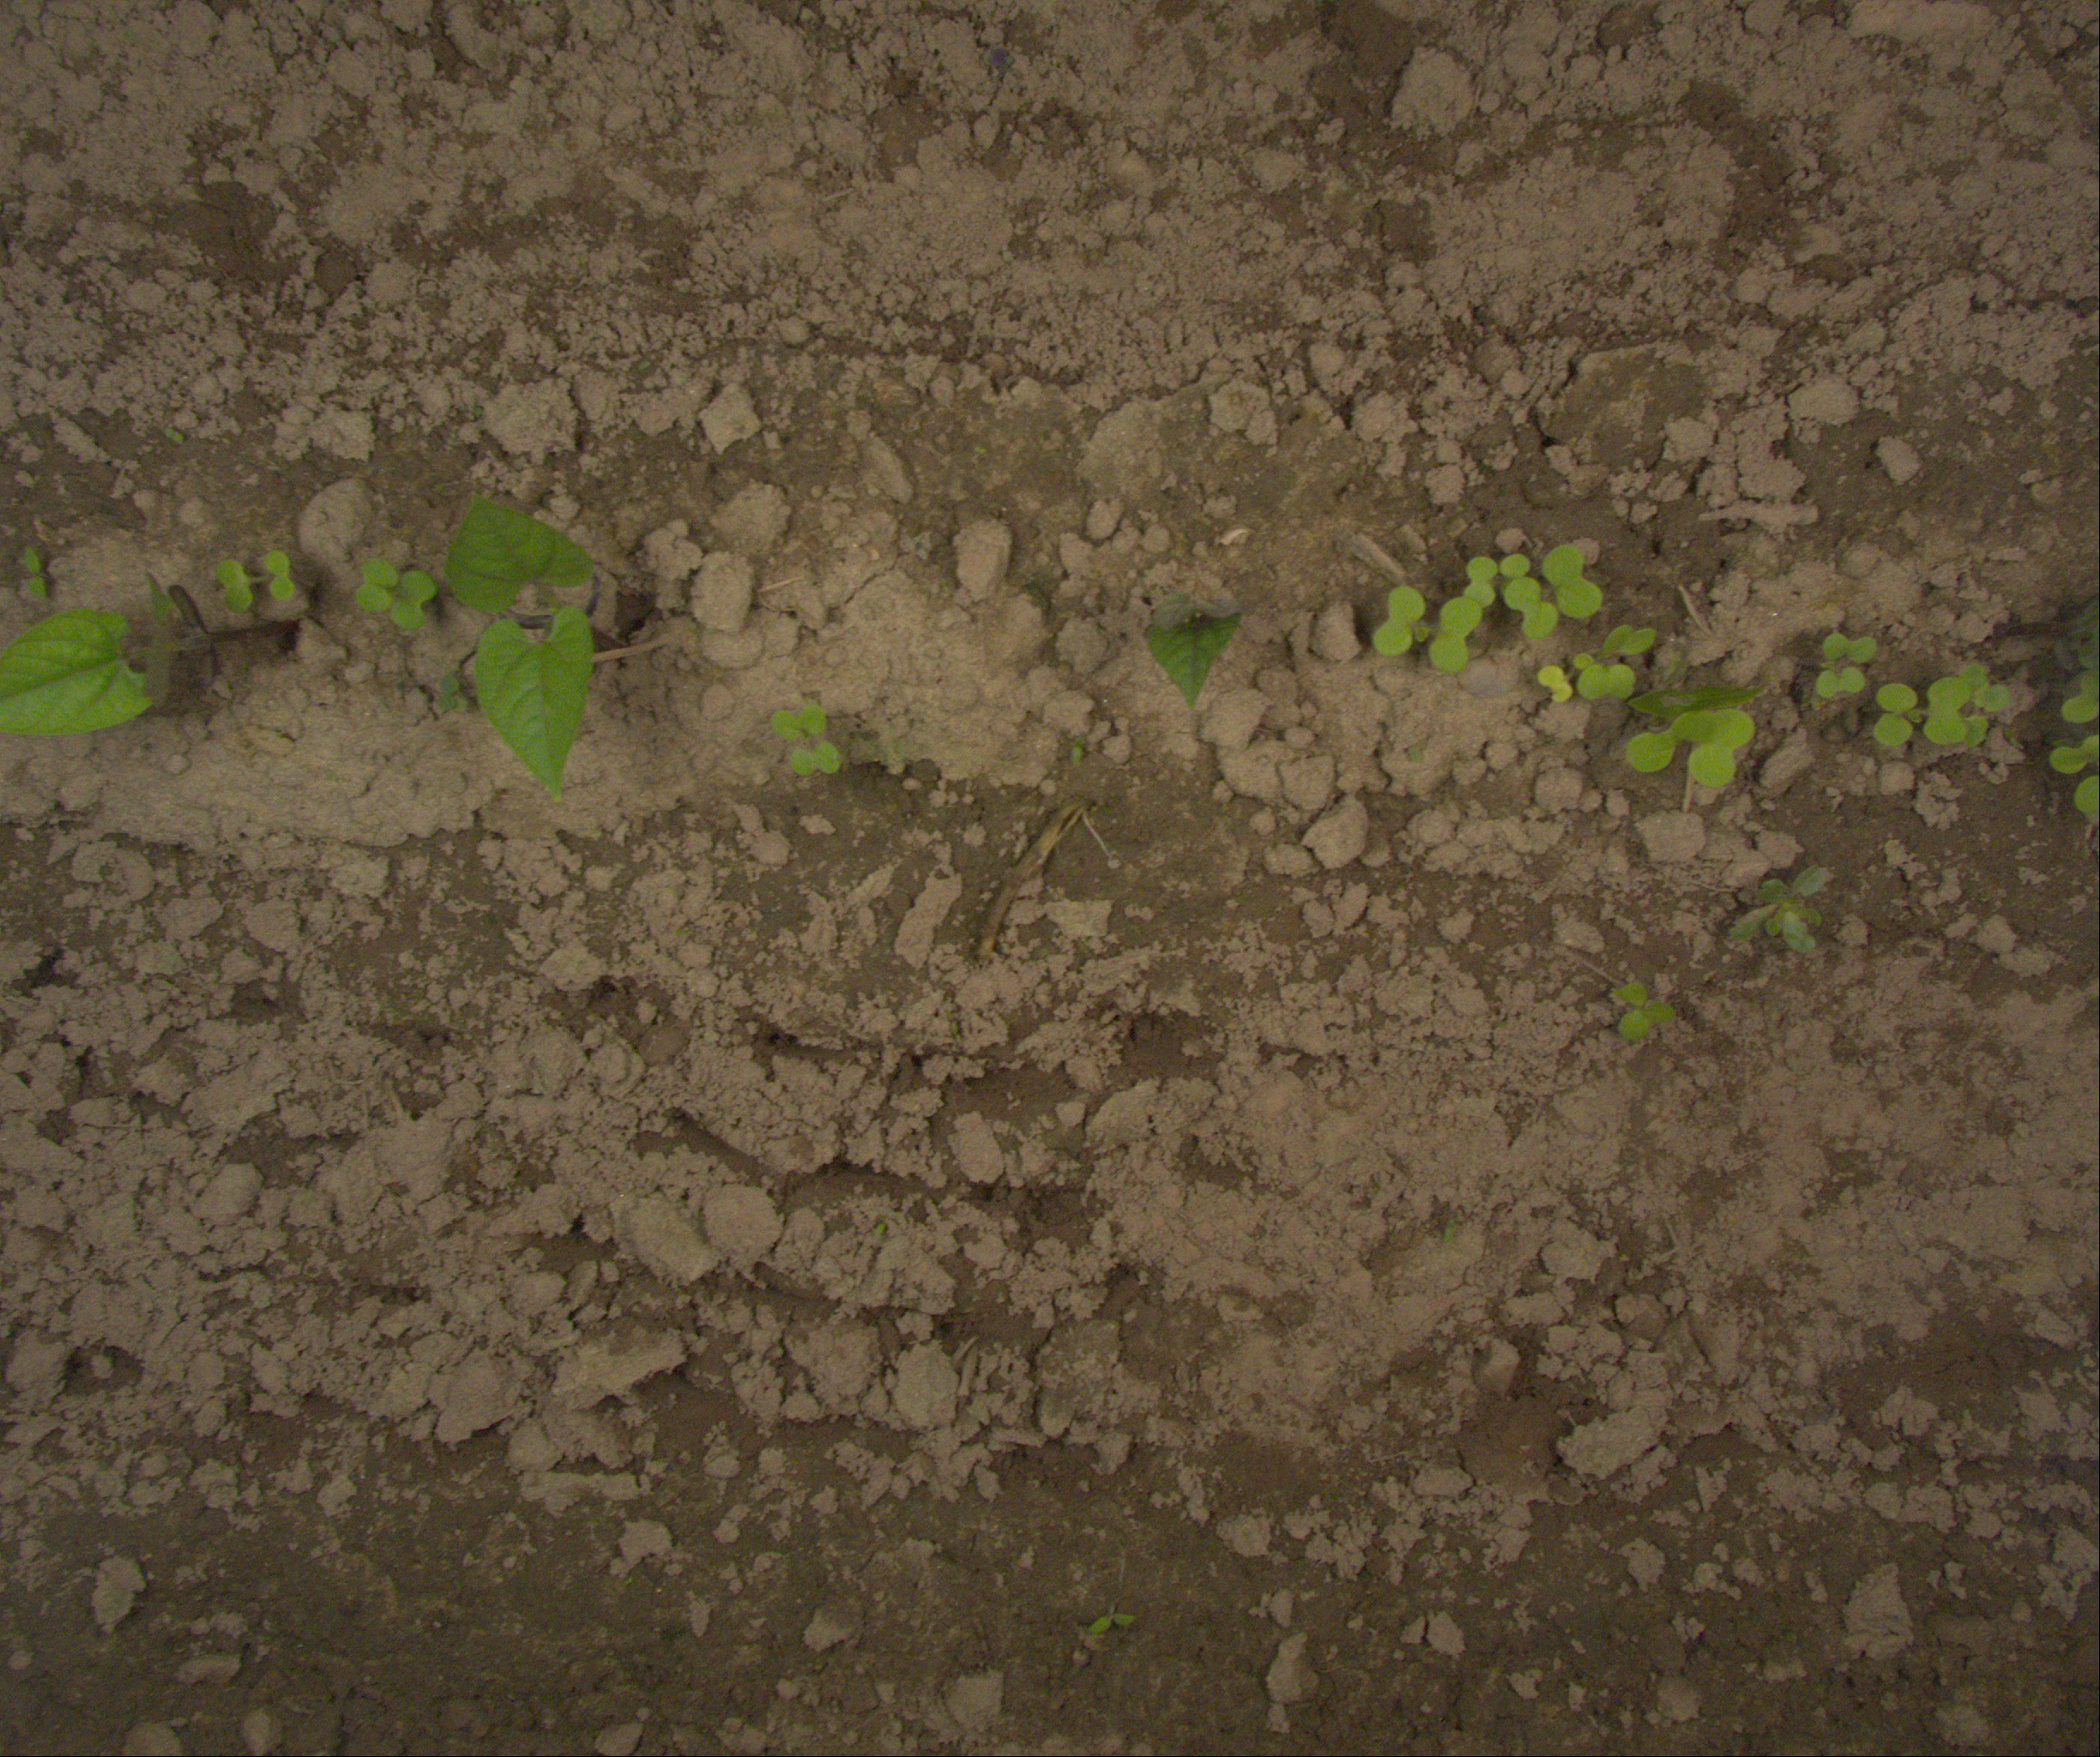
Crop: bean
Objects: bean, bean, bean, stem_bean, stem_bean, stem_bean